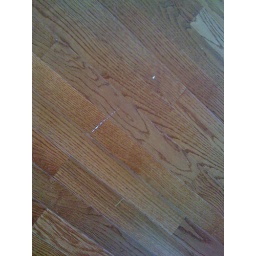
Paint/Drip on the wooden floor in living room / dining room